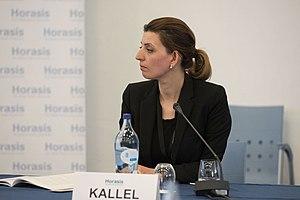
Le gouvernement Youssef Chahed est le gouvernement de la Tunisie du 27 août 2016 au 27 février 2020. Il succède à celui de Habib Essid.
Faten Kallel, née le 20 novembre 1980 à Sousse, est une femme politique tunisienne.